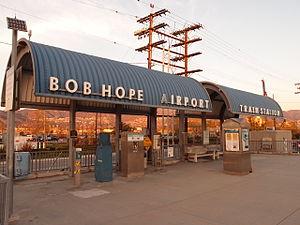
La gare de Burbank est une gare ferroviaire des États-Unis située à Burbank en Californie ; elle est desservie par Amtrak. C'est une gare sans personnel.